Suryapet

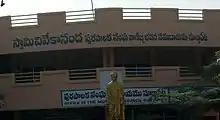
Suryapet Municipality

Suryapet municipality was constituted in 1952. It was upgraded to "Grade–II" in 1984, "Grade–I" on 7 November 1998. The area of the municipality is spread over an area of with 48 wards. The present municipal commissioner is "B. Sreenivasu" and the chairman is "Perumalla Annapurna".